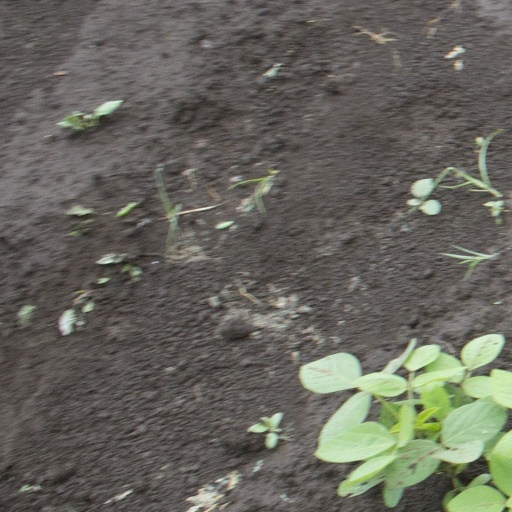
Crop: soybean